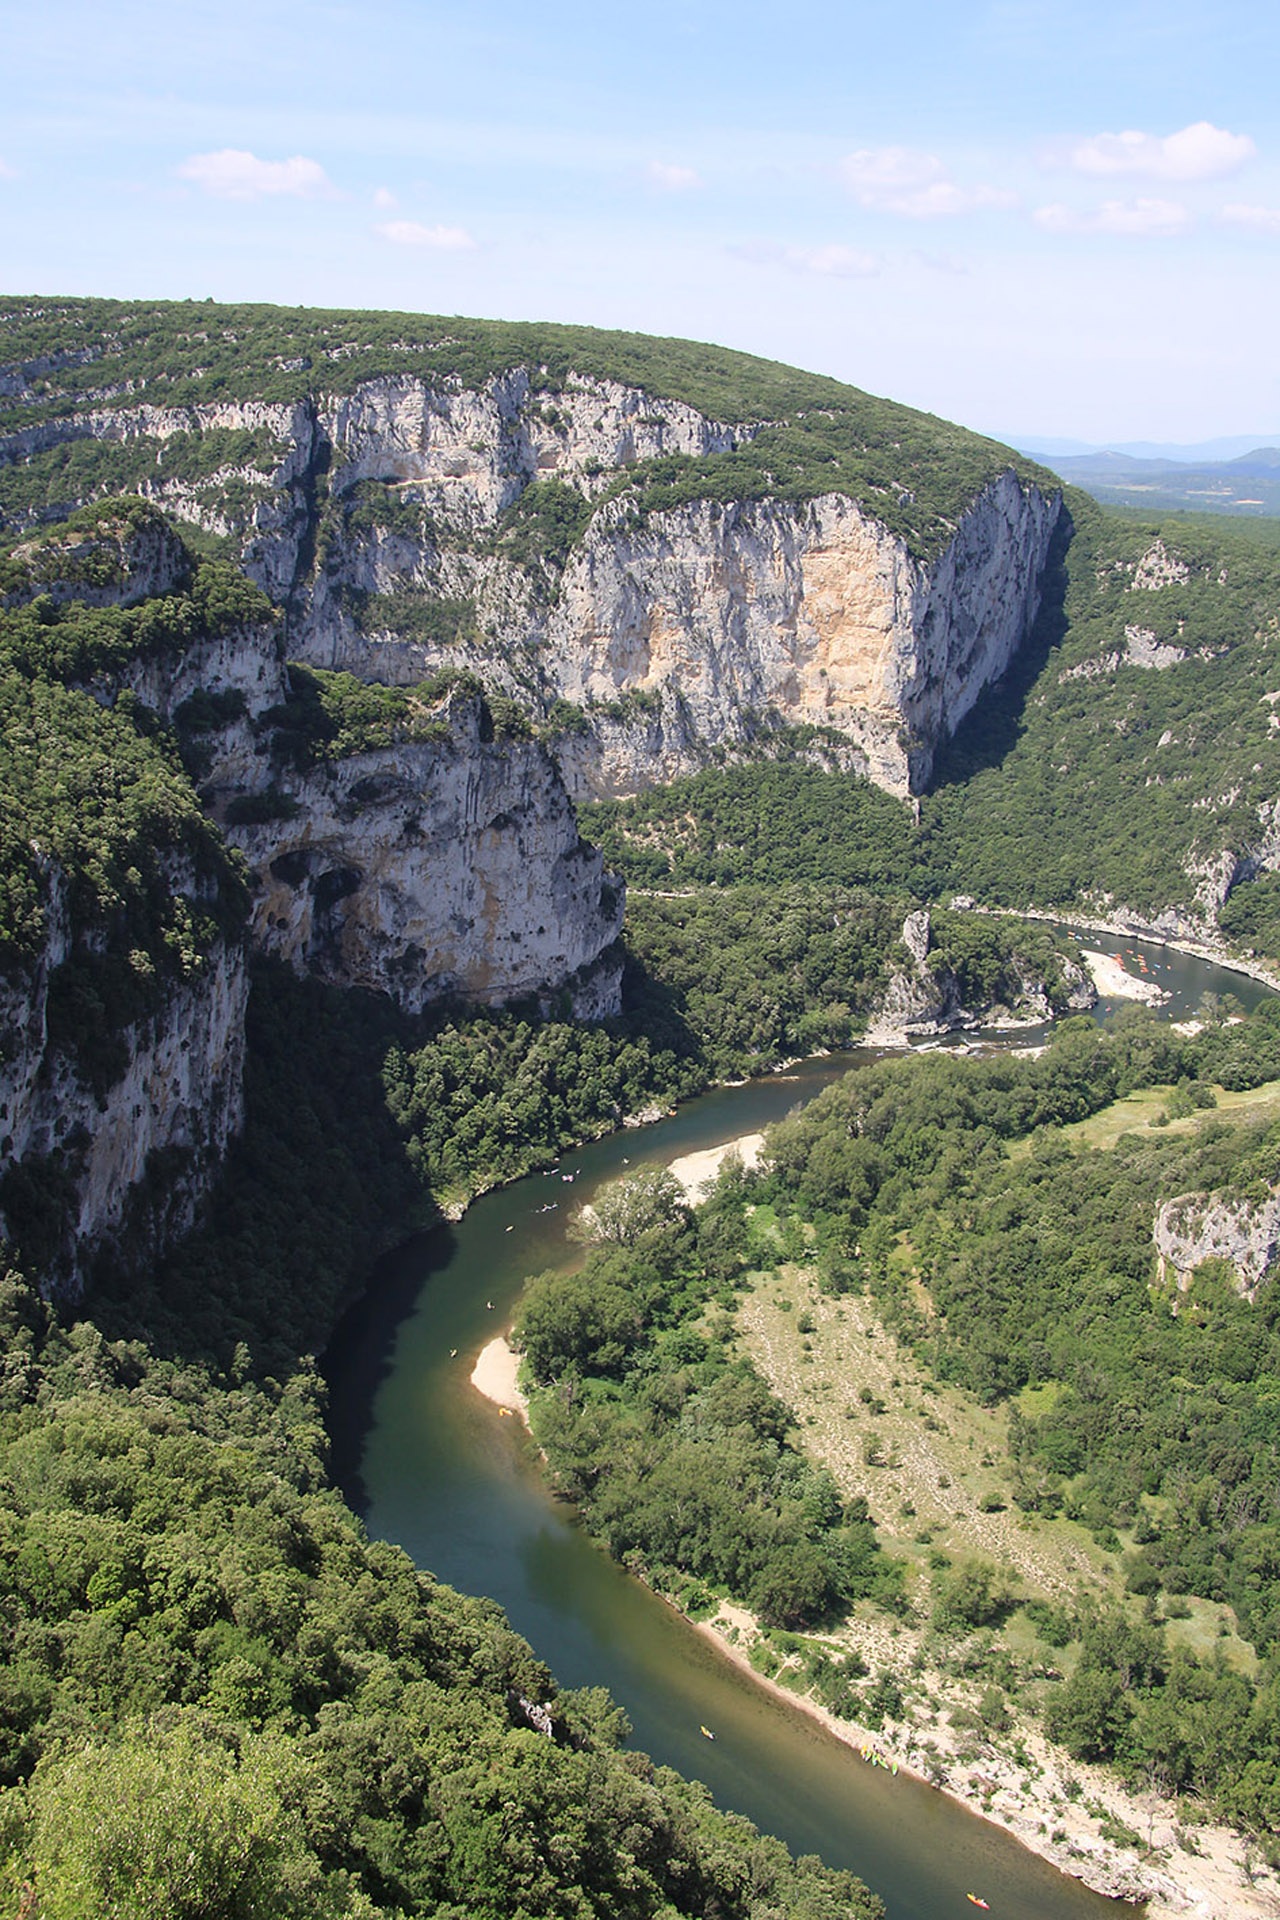
sea, coast, mountain, river, cliff, fjord, gorge, canyon, reservoir, terrain, geology, mountains, plateau, water feature, ardeche, landform, aerial photography, mountain pass, geographical feature